J. E. B. Stuart

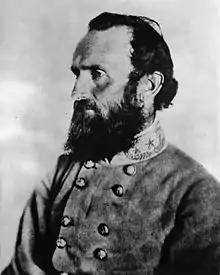
Stonewall Jackson assigned Stuart to cavalry. In this portrait he wears the coat Stuart gifted him.

Also in 1855, Stuart met Flora Cooke, the daughter of the 2nd U.S. Dragoon Regiment's commander, Lieutenant Colonel Philip St. George Cooke. Burke Davis described Flora as "an accomplished horsewoman, and though not pretty, an effective charmer", to whom "Stuart succumbed with hardly a struggle." They became engaged in September, less than two months after meeting. Stuart humorously wrote of his rapid courtship in Latin, ""Veni, Vidi, Victus sum"" (I came, I saw, I was conquered). Although a gala wedding had been planned for Fort Riley, Kansas, the death of Stuart's father on September 20 caused a change of plans and the marriage on November 14 was small and limited to family witnesses. Their first child, a girl, was born in 1856 but died the same day. On November 14, 1857, Flora gave birth to another daughter, whom the parents named Flora after her mother. The family relocated in early 1858 to Fort Riley, where they remained for three years. The couple owned two slaves until 1859, one inherited from his father's estate, the other purchased.